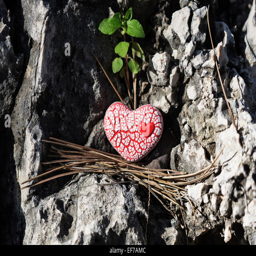
a red ceramic heart with a small heart inside it is placed on a rock in nature